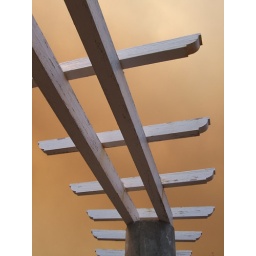
13th Aug 2010 fires on Madeira created orange sky in Funchal